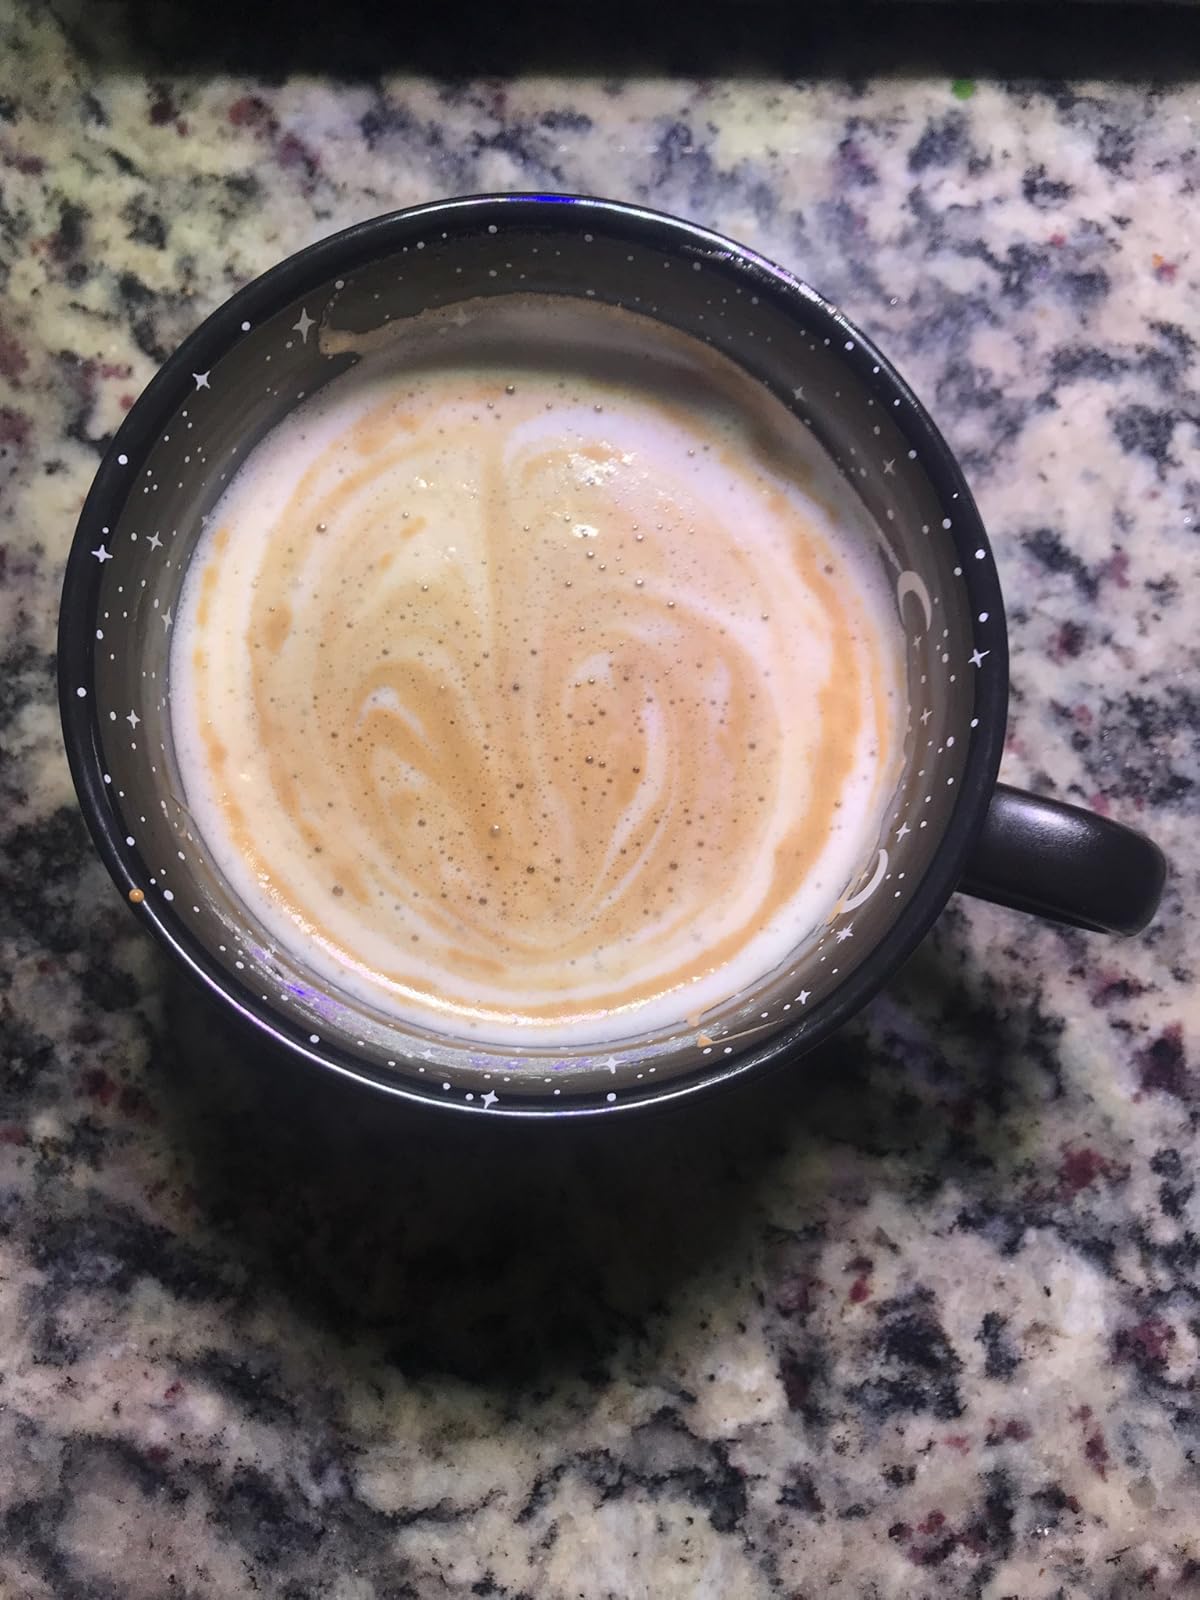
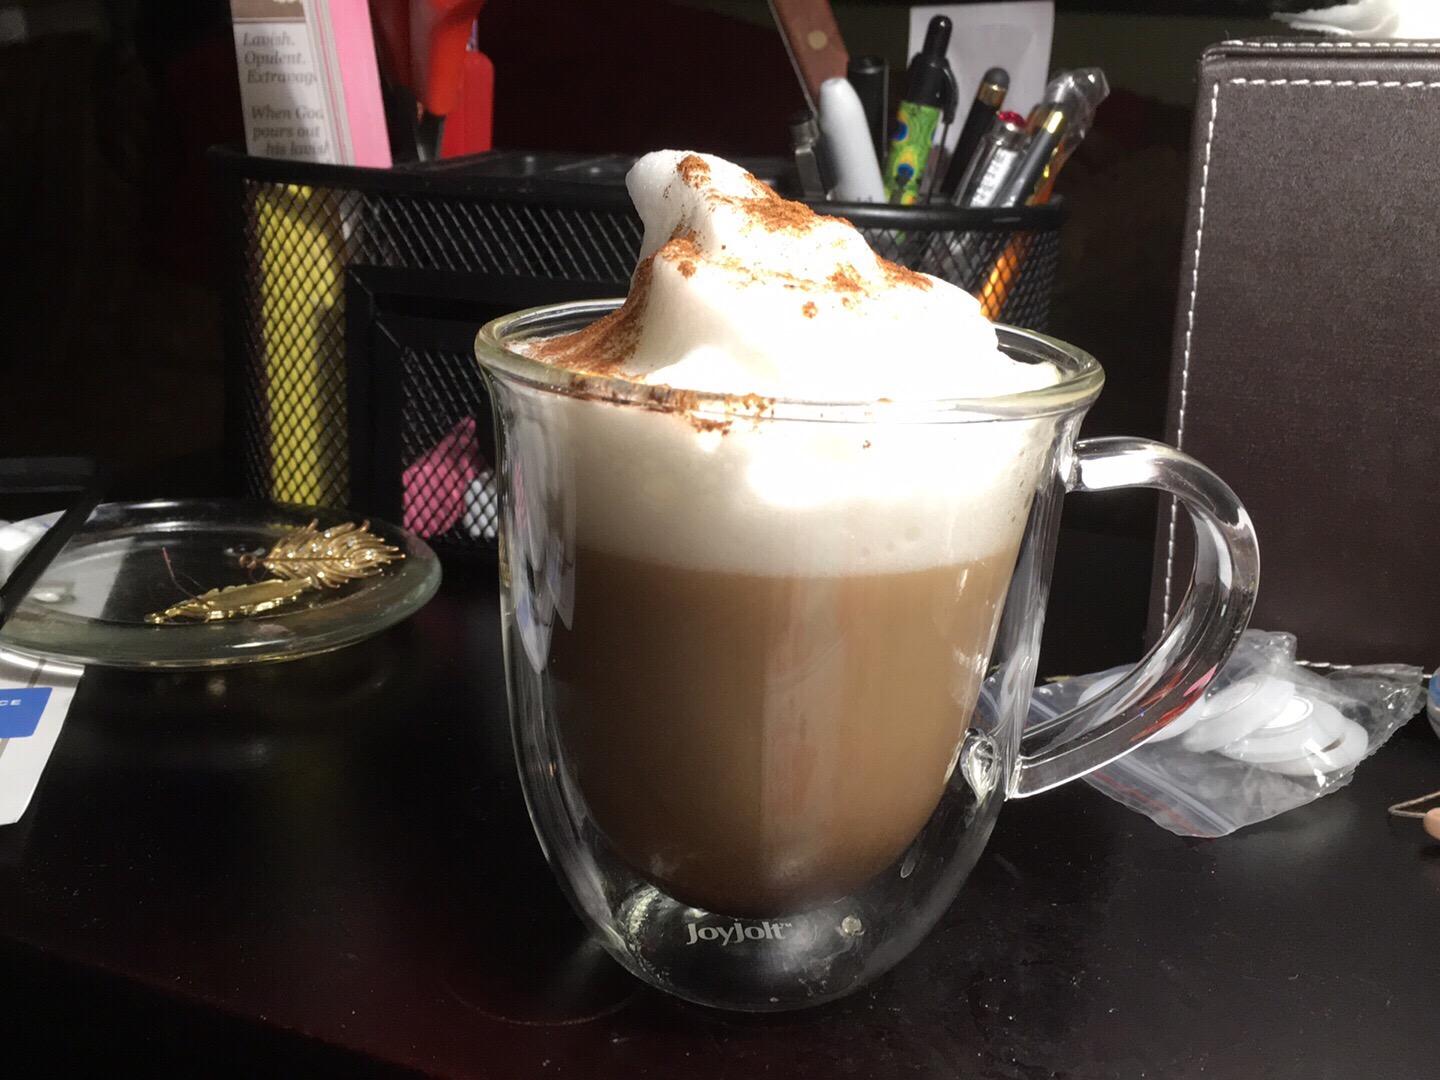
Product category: items_mug
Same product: no